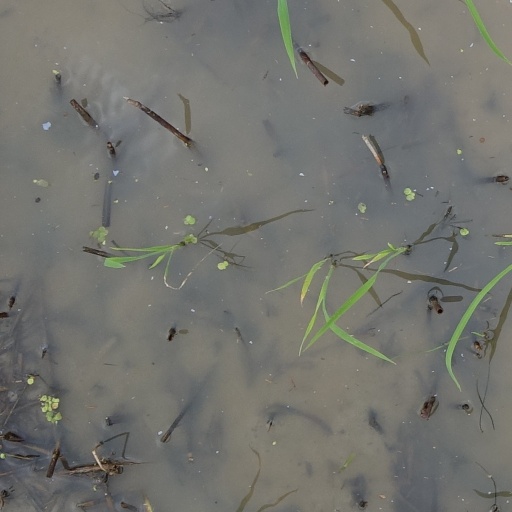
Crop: rice